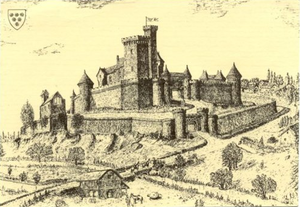
Château Fort des Molay Bacon au 15e siècle, dessin de Robert Evrard selon les indications d'Arcisse de Caumont
La famille Bacon, dont la branche ainée est aussi dénommée par les historiens Bacon du Molay, est une ancienne famille noble de Normandie. Son fief originel s’étendait entre les rivières Esque et Tortonne, territoires correspondant aux communes actuelles du Molay-Littry, du Breuil-en-Bessin, de Cerisy-la-Forêt, de Planquery, de Blay, de Saint-Martin-de-Blagny, dans le Bessin en Normandie. De par les multiples alliances et héritages, les possessions de la branche ainée s'étendaient au XVᵉ siècle jusqu'à Colombières, Villers-Bocage, Jurques et même Caen. Tout comme les Bertran de Bricquebec, cette famille normande ne portait dans les actes que son nom patronymique, à savoir Bacon.
Le Molay-Littry est une commune française située dans le pays du Bessin dans le département du Calvados en région Normandie.